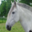
Label: horse